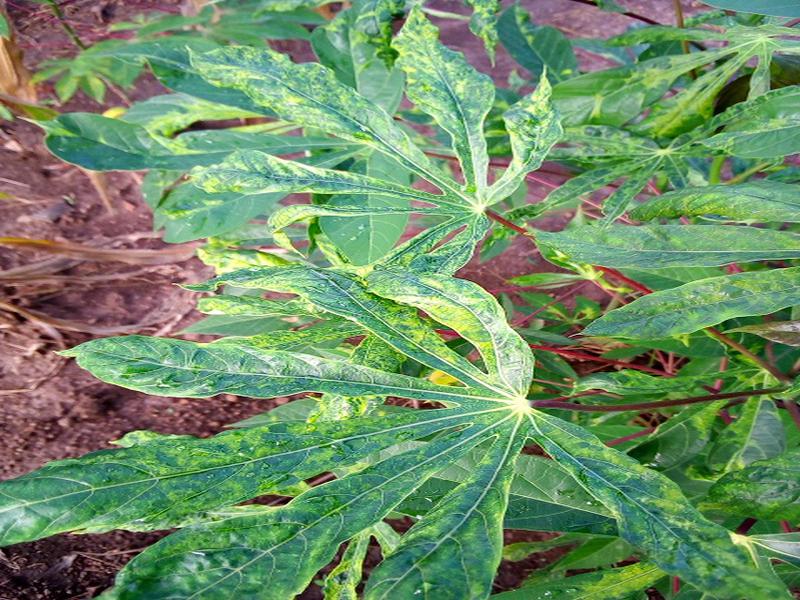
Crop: cassava
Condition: mosaic_disease